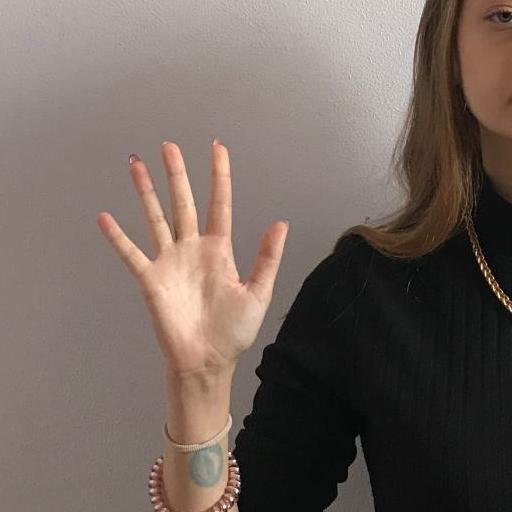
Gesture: palm